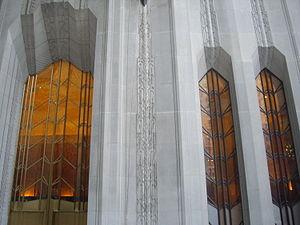
Le One Wall Street, originellement le Irving Trust Company Building, ensuite la Bank of New York Building, et après 2007 le BNY Mellon Building, fut terminé en 1931 après deux années de travaux. Les plans d'origine sont de l'architecte américain Raplh T. Walker.